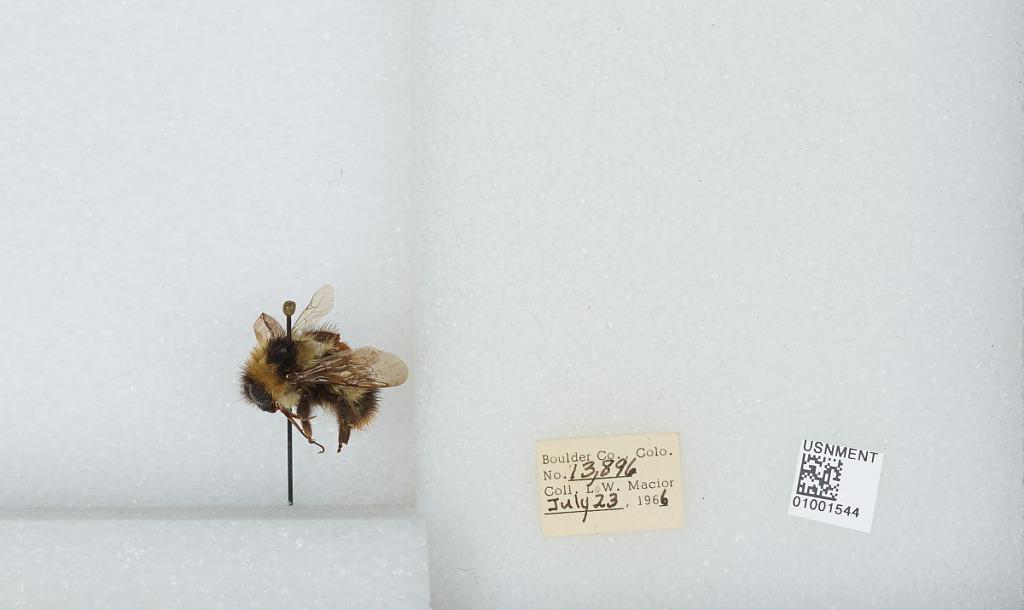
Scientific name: Bombus (Alpinobombus) balteatus Dahlbom
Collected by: L. Macior
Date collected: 1966-7-23
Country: United States
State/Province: Colorado
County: Boulder
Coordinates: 40.0275, -105.252